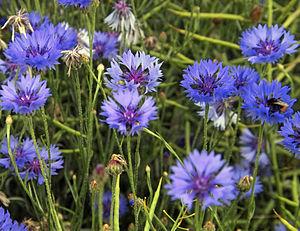
Le vallon de Maurin est la partie habitée extrême du département et de la vallée de l'Ubaye dont le cours d'eau majeur y prend sa source. C'est aussi l'extrémité de la commune de Saint-Paul-sur-Ubaye, et du canton de Barcelonnette, situé à leur nord-est ; fine bande territoriale, excroissance, enclavée, séparée des périphéries par de hautes cimes, au sud piémontaises, italiennes et au nord Queyrasines, département des Hautes-Alpes.
Le terme bleuet peut faire référence à :